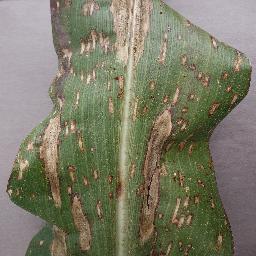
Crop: corn
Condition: (maize)_northern_blight